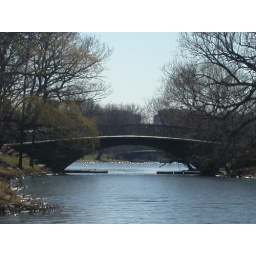
a bridge near charles river